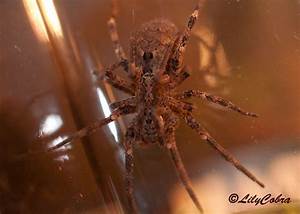
Label: ragno